Type C7 ship

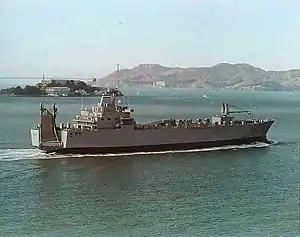
Military Sealift Command SS "Cape Island"

Three C7 ships in the RO/RO configuration, designated as MARAD design C7-S-1331a, were built for the Waterman Line. The "John B. Waterman" and "Thomas Heyward" were completed by Sun Shipbuilding. The "Charles Carroll" was subcontracted to the General Dynamics Quincy Shipbuilding Division. These would be the last ships constructed by the respective shipyards before their closure. In 1984-1985 all three were converted to pre-positioning supply ships for the US Navy Military Sealift Command (MSC) by the National Steel and Shipbuilding Company, San Diego, CA. The ships gained 157 feet amidships, a helicopter landing platform, and cranes to enable them to unload their own cargo. They retained their steam boilers but were retrofitted with two GE turbines. As of July 2020 all three were in the inventory of the MSC. All three ships were commissioned into the MSC as "Sgt. Matej Kocak"-class dry cargo ships.